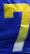
Number: 7